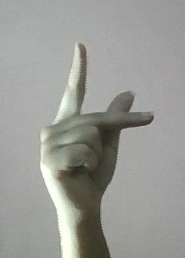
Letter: dha